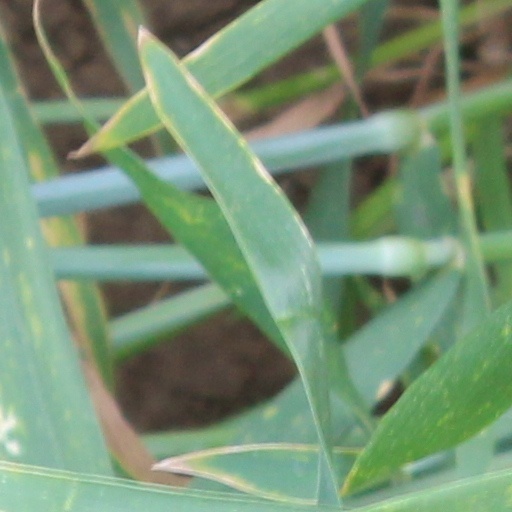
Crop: wheat